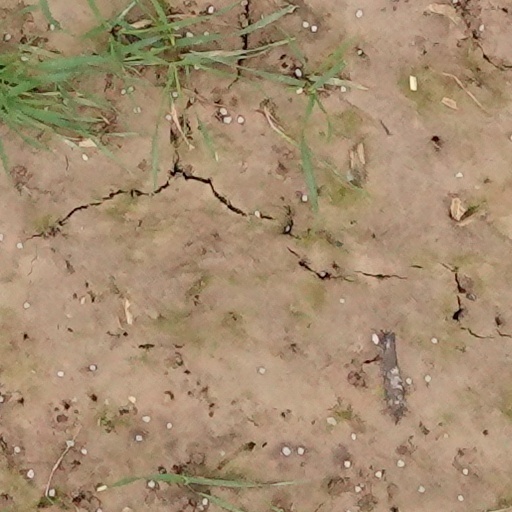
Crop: wheat